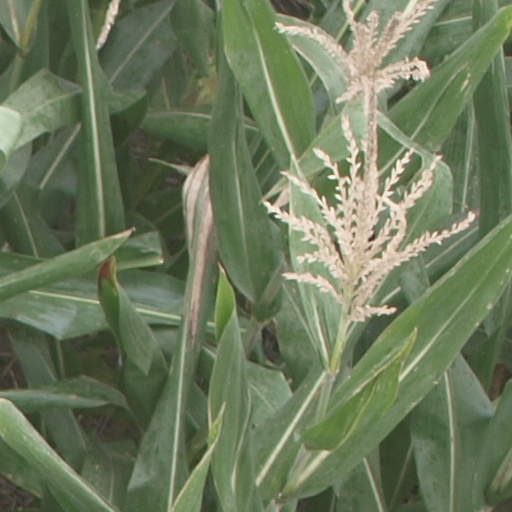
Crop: maize; corn